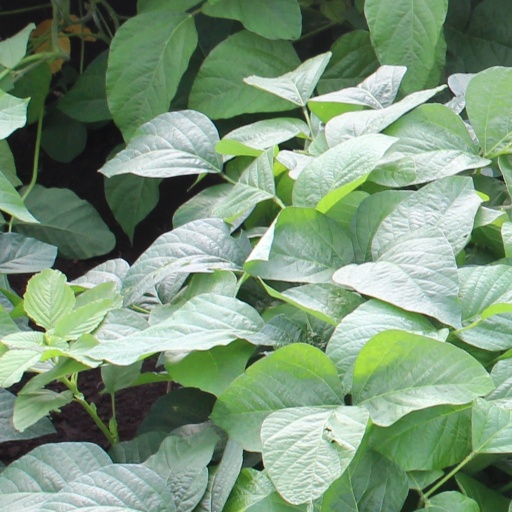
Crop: soybean